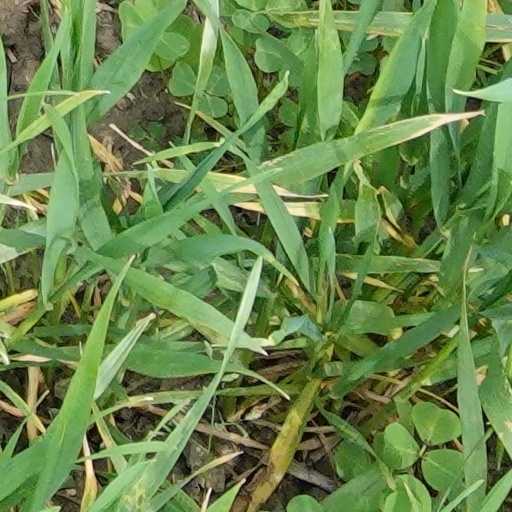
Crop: wheat